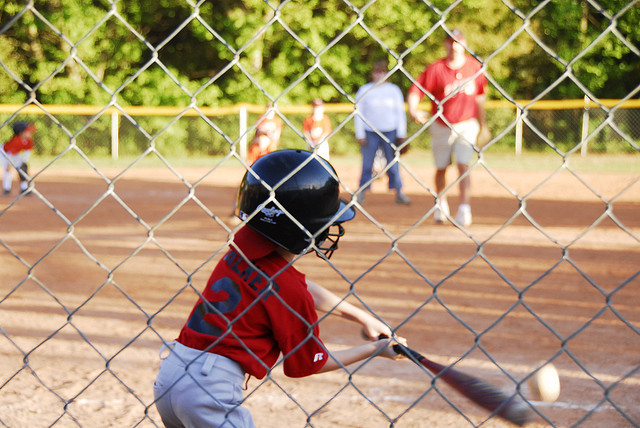
user: Given an image and a question. Answer the question in a short answer. Question: What is the ratio for hitting the ball called? Short Answer:
assistant: bat average